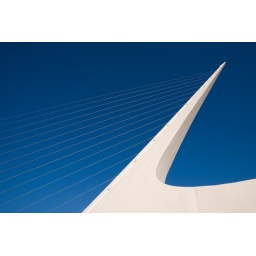
The supporting tower of the bridge creates a cantilever attached to the bridge surface by symmetrical cables.